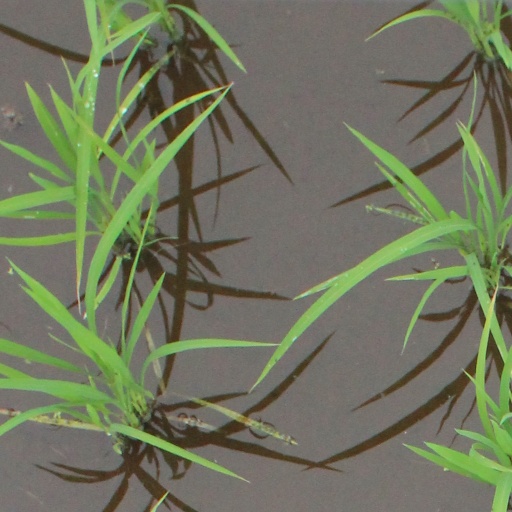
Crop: rice